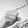
ASL letter: G